Answer in natural language. How many Chairs are visible in the scene? Choose between the following options: 3, 1, 2, 0 or 4
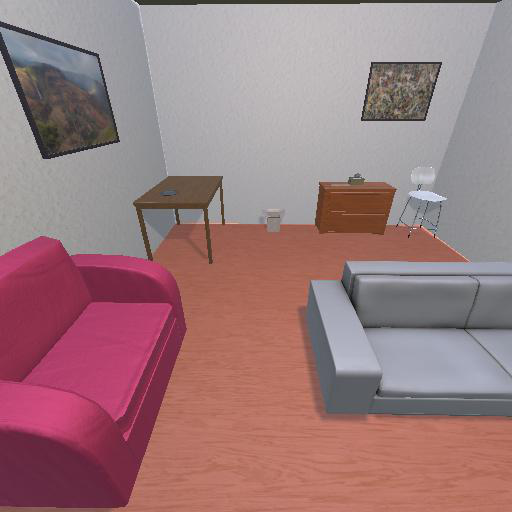
<answer>1</answer>